Mark Feuerstein

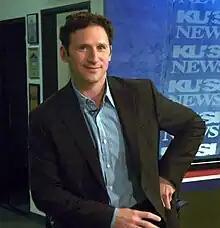
Feuerstein in 2009

Feuerstein starred in the lead role on the USA Network television show "Royal Pains", from 2009 to 2016. He appeared as the super guest host of the June 14, 2010, edition of WWE "Raw" to promote the "Royal Pains" episode "Keeping the Faith".